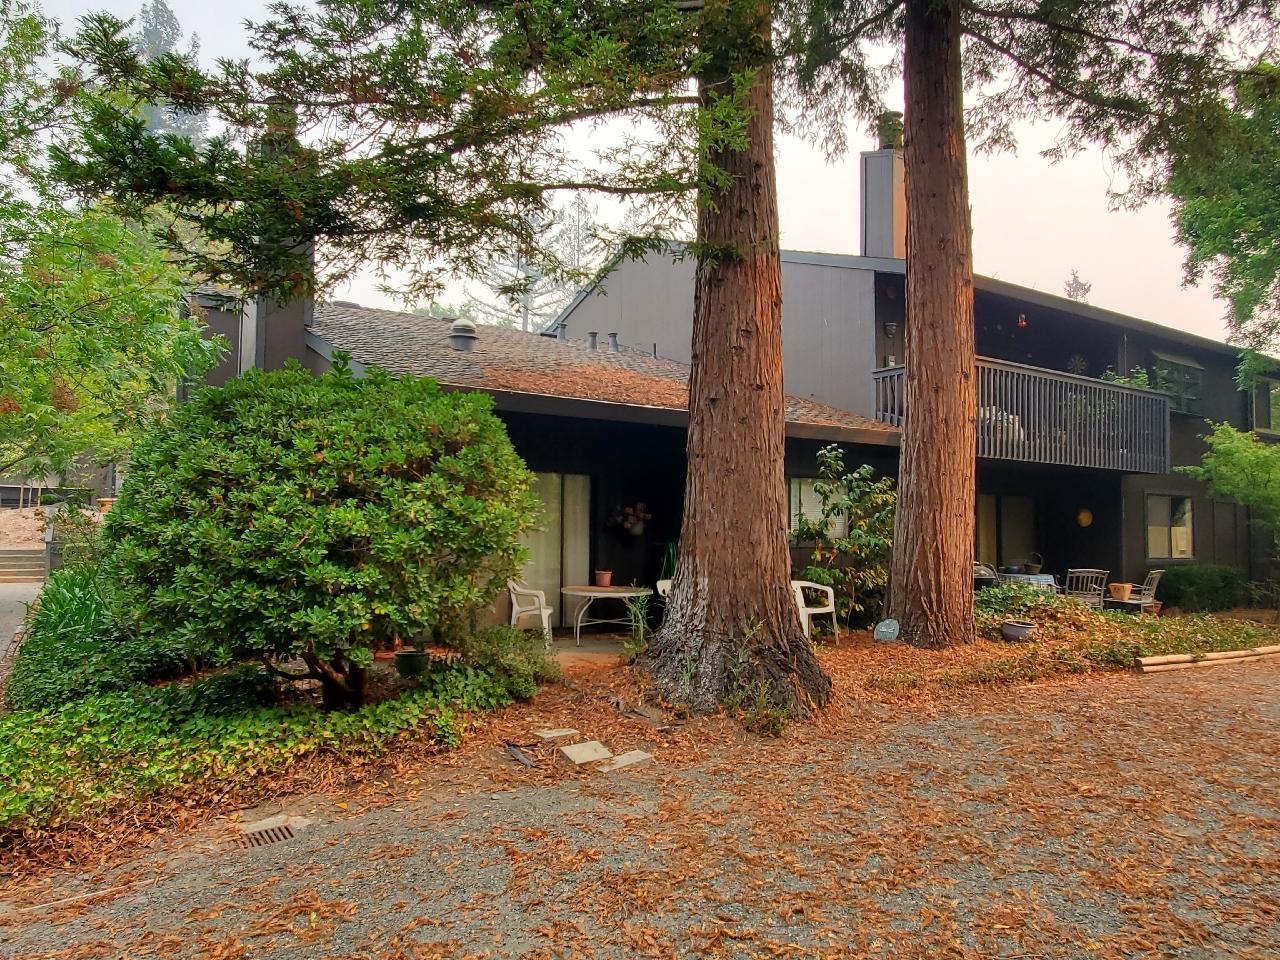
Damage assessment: no_damage